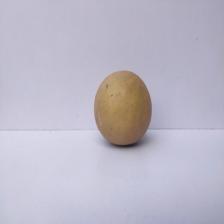
Size: Large